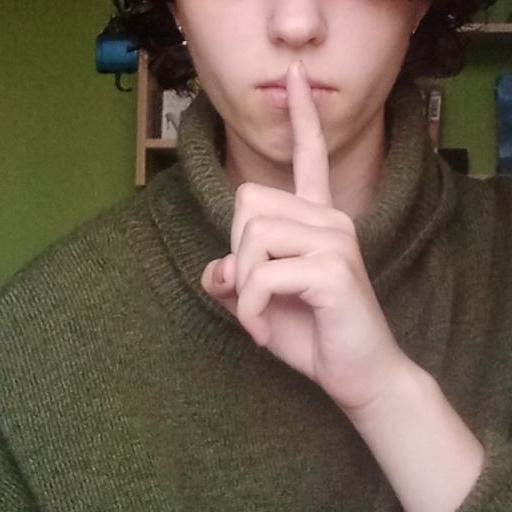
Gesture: mute